The Woodcutter and the Trees

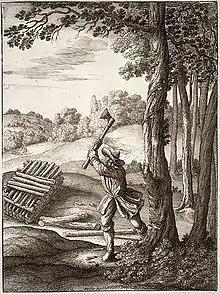
Wenceslas Hollar's engraving of the woodcutter, included in John Ogilby's collection of "Aesop's Fables", 1664

In the Greek cultural area, which at one time included all of West Asia, there were three fables dealing with the relations between trees and woodcutters. In one of these, numbered 302 in the Perry Index, the oaks complain about their treatment to Zeus, the king of the gods, who answers that they have only themselves to blame for supplying the wood for their axe staves.